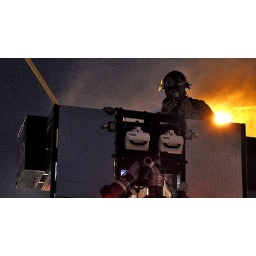
Fire appeared to start in the second floor of the building